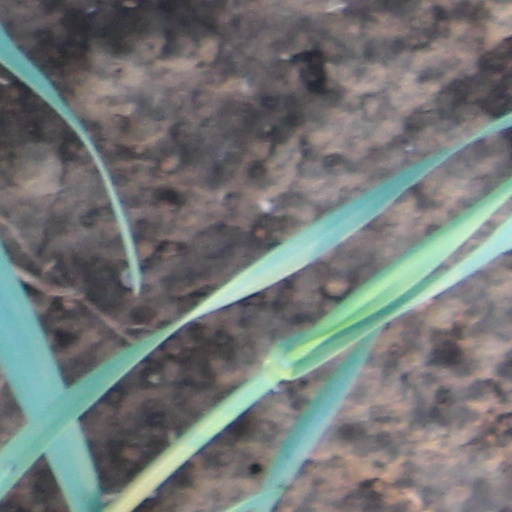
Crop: wheat